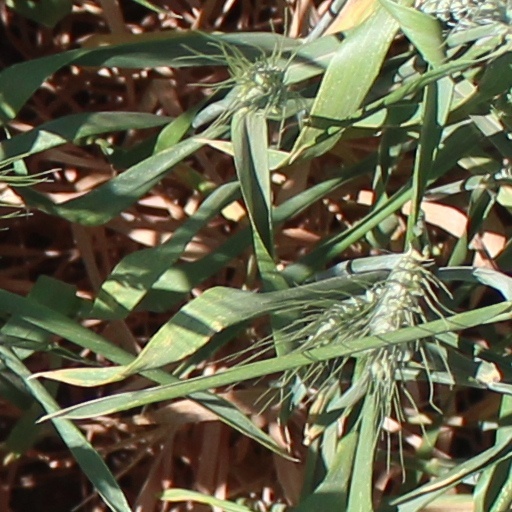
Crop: wheat